Half Moon Bay, Auckland

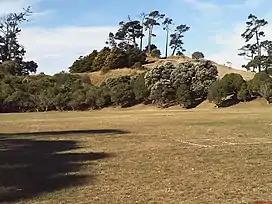
Ōhuiarangi / Pigeon Mountain was an important defended pā site for Ngāi Tai ki Tāmaki, surrounded by stonefield gardens

Half Moon Bay is located on the western side of a peninsula between the Tāmaki River and the Tāmaki Strait of the Hauraki Gulf. The bay itself is found to the north of the suburb, and Wakaaranga Creek forms a border to the south. Part of the shoreline of Half Moon Bay is a lava flow that was formed approximately 10,000 years ago during the eruption of Maungarei.